Captain Commando (video game)

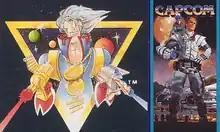
Earlier depictions of Captain Commando from the rear packaging of Capcom's NES games. The rendition on the left was featured in games released between 1986 and 1987, while the rendition on the right is from games released in 1989.

The origin of Captain Commando as a character predates his appearance in his self-titled game, in the packaging and manuals of many of Capcom's earlier titles for the Nintendo Entertainment System and Commodore 64 in North America released between 1986 and 1989. All of Capcom's games released for the NES between 1986 and 1988 ("1942", "Commando", "Ghosts 'n Goblins", "Mega Man", "Trojan", "Section Z" and "Gun Smoke") were released as part of the "Captain Commando Challenge Series" and featured a drawing of the Captain on the back of the packaging, which depicted him as a "futuristic" space hero wielding a raygun on each hand and two large medallions around his neck with the letter "C" engraved on each. Each game's instruction manual also featured a "Special Message" from the Captain addressed to the owner of the game, congratulating the player for purchasing one of Capcom's products. Additionally, the instruction manual for "Section Z" has the otherwise nameless player character uniting with Captain Commando himself, although it is unclear if that means they both control the spacesuit or if Captain Commando is a separate character.